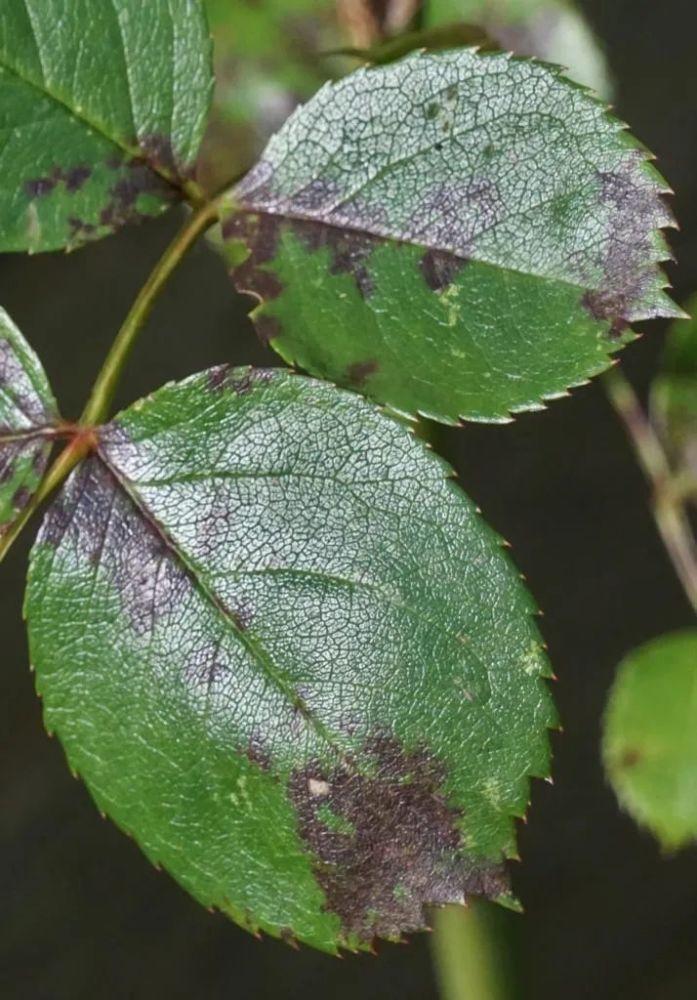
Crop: blueberry
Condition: rust